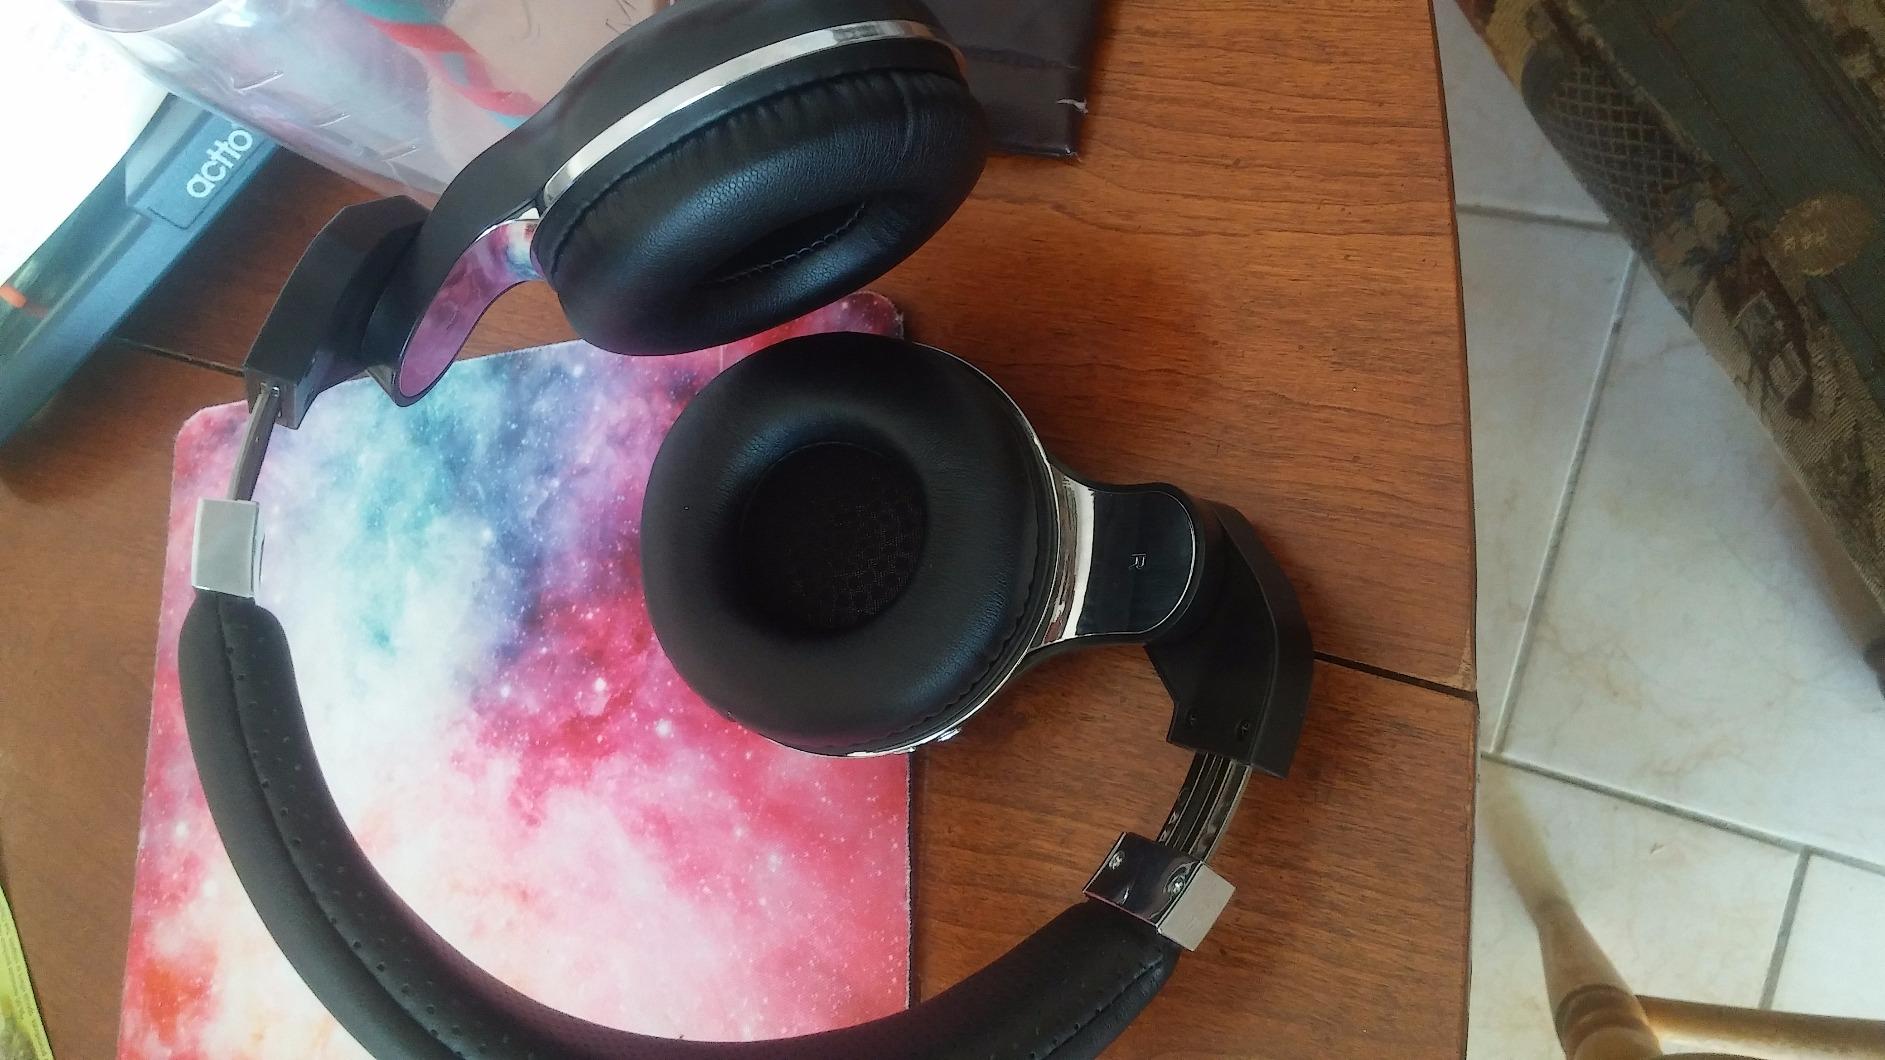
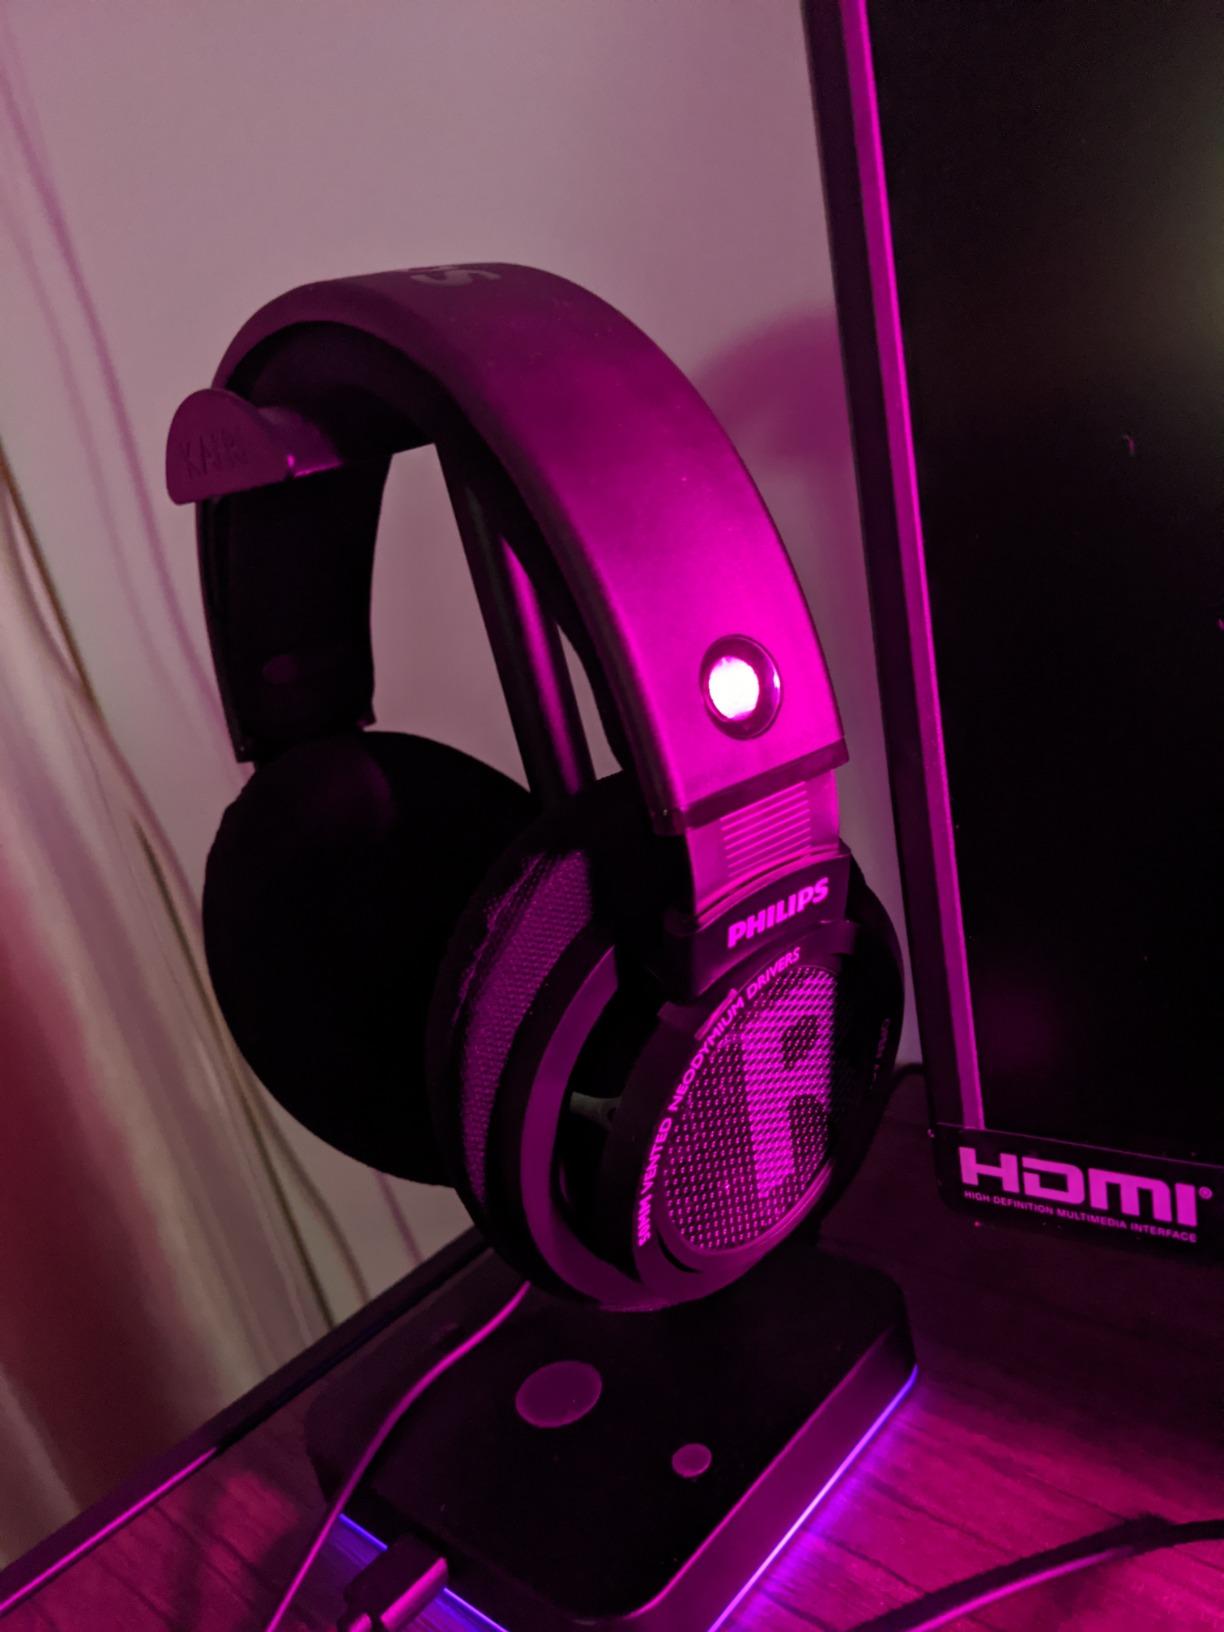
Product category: headphones
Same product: no